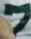
Number: 7